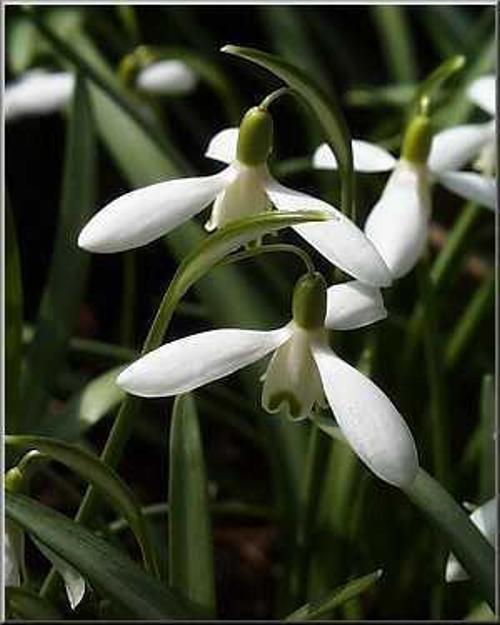
Flower: Snowdrop